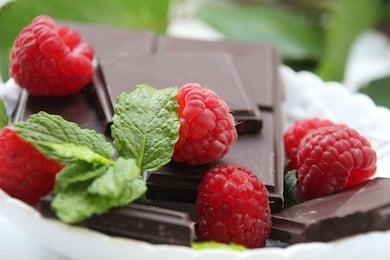
Label: raspberry